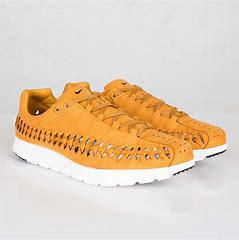
Brand: Nike
Model: Mayfly Woven